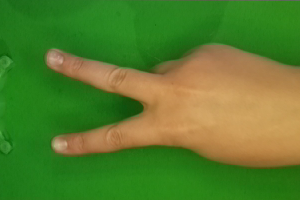
Label: scissors